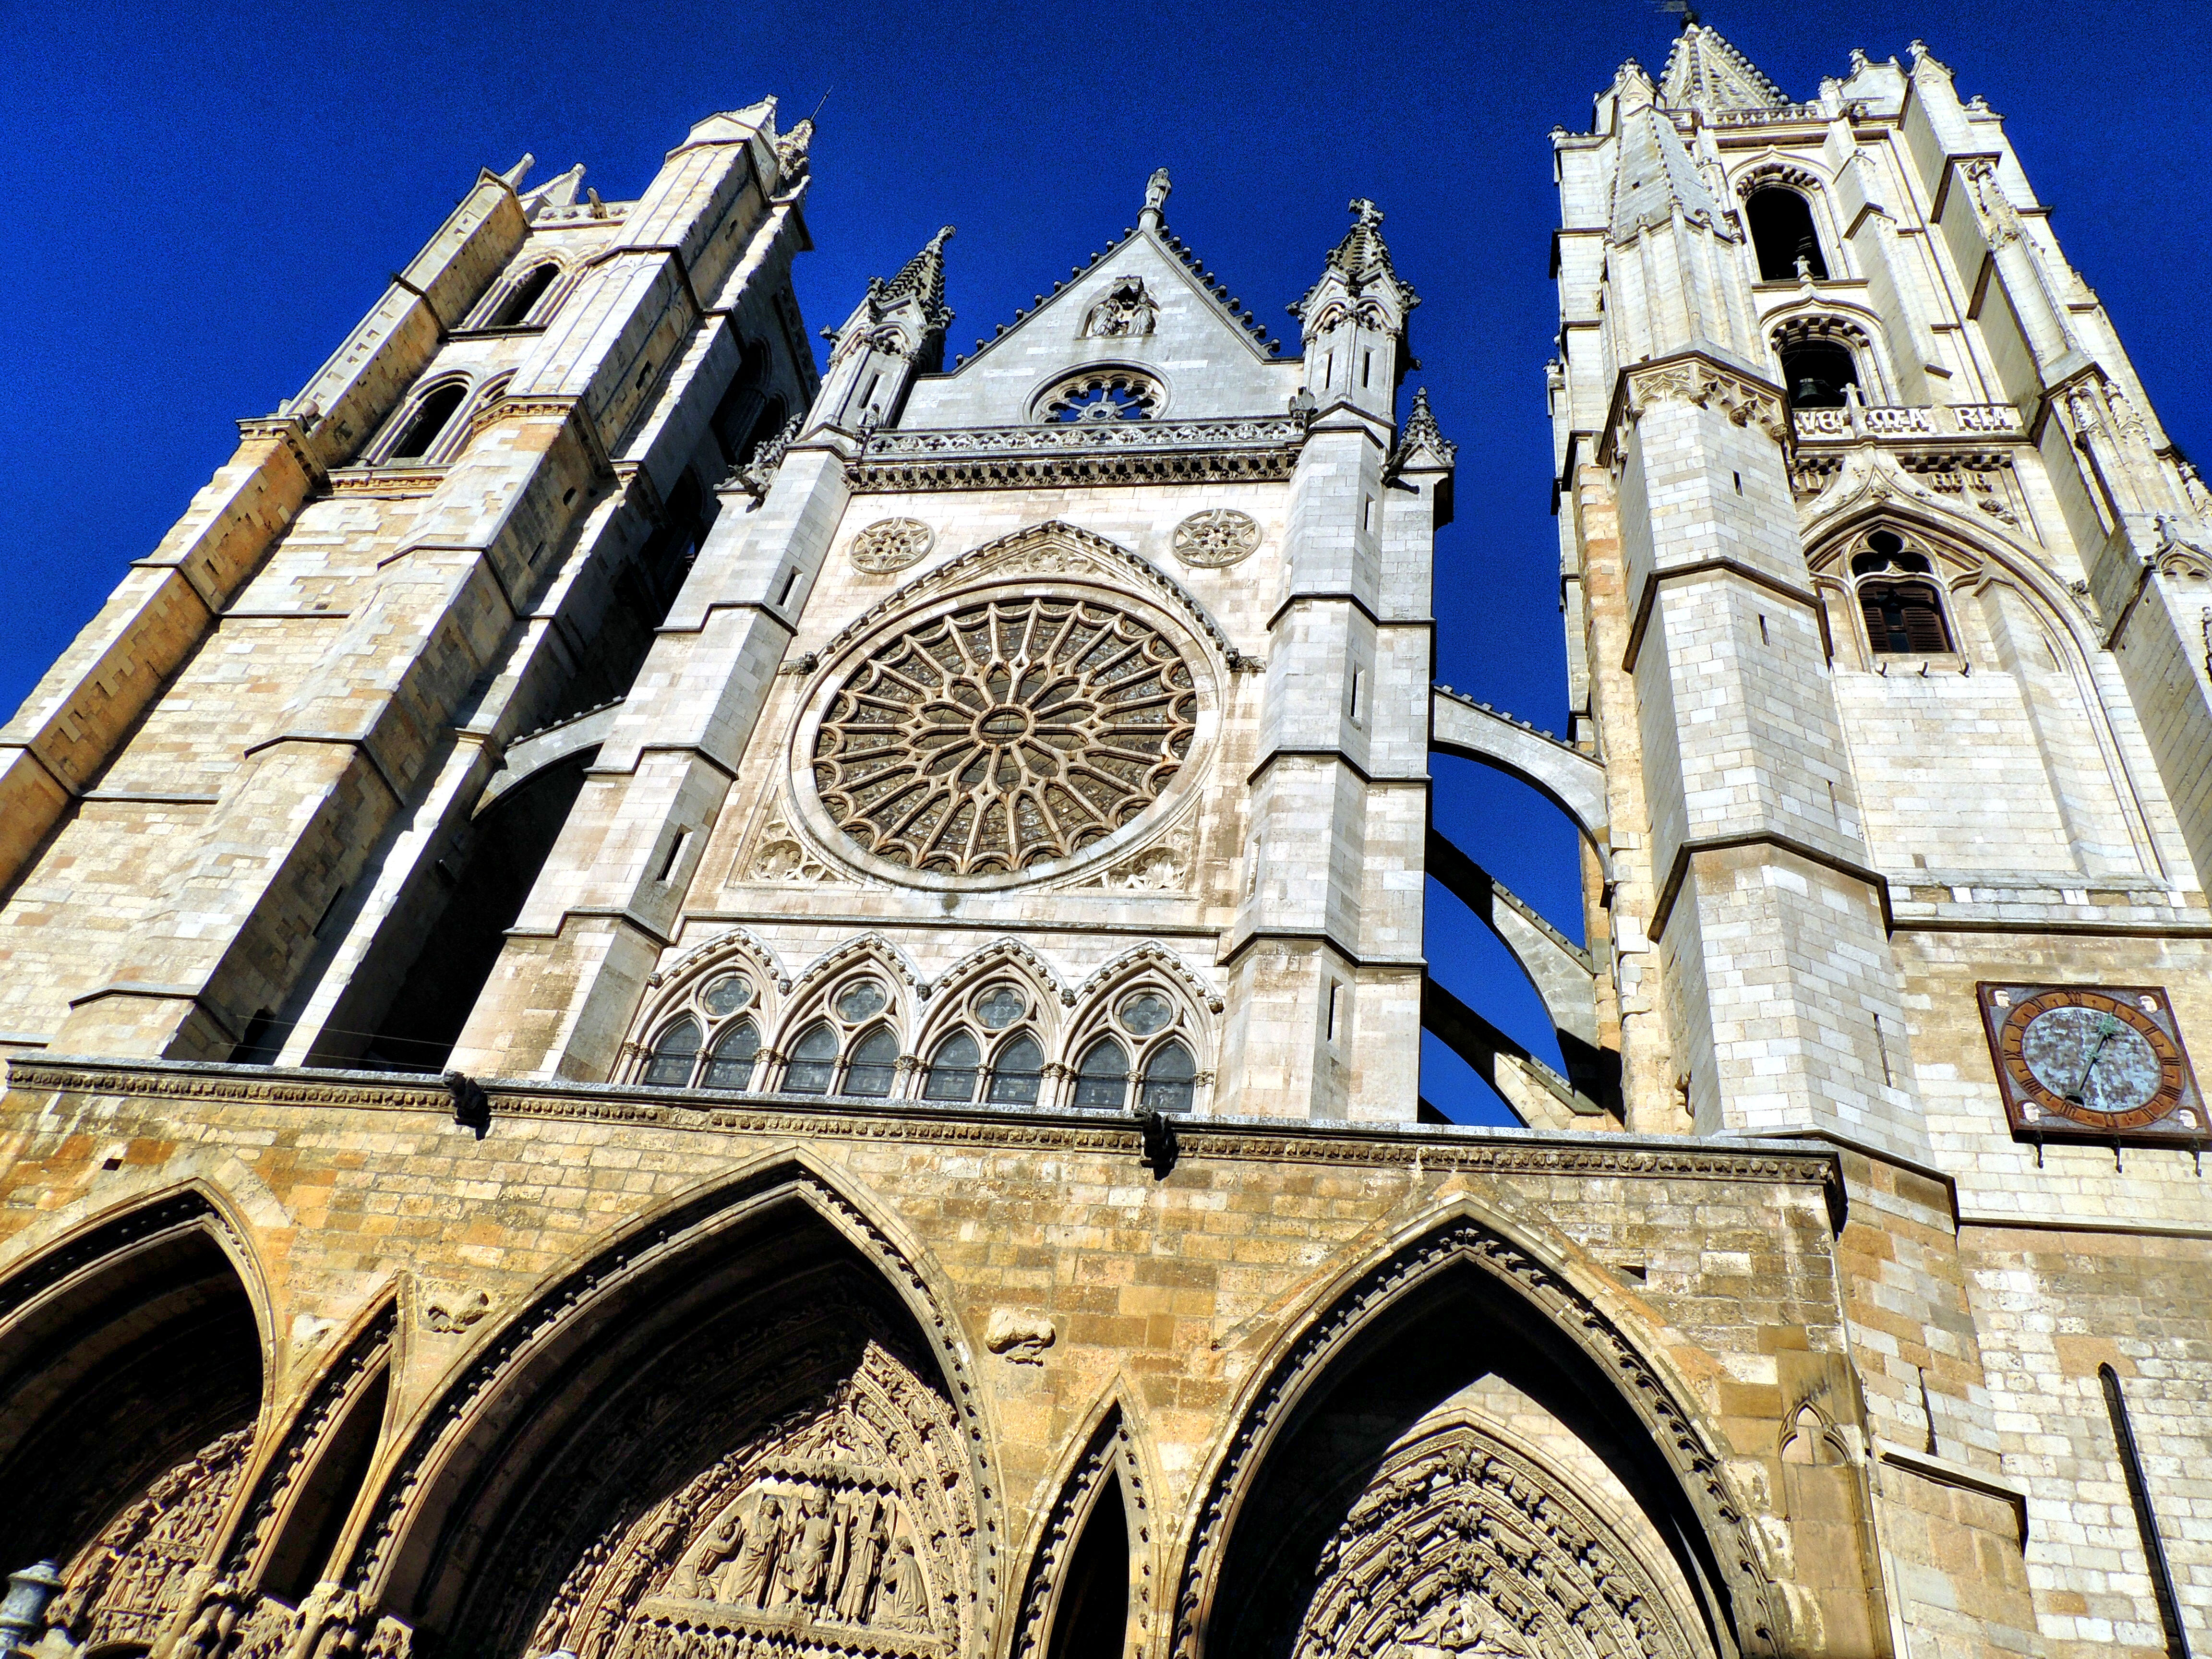
architecture, building, europe, tower, landmark, facade, church, cathedral, place of worship, art, cool image, spain, espagne, spire, europa, arte, catedral, synagogue, leon, gotico, espanha, basilica, historia, i, espana, castillaleon, iglesias, artereligioso, catedraldeleon, provincialeon, igrexas, provinciadeleon, gothic architecture, ancient history, byzantine architecture